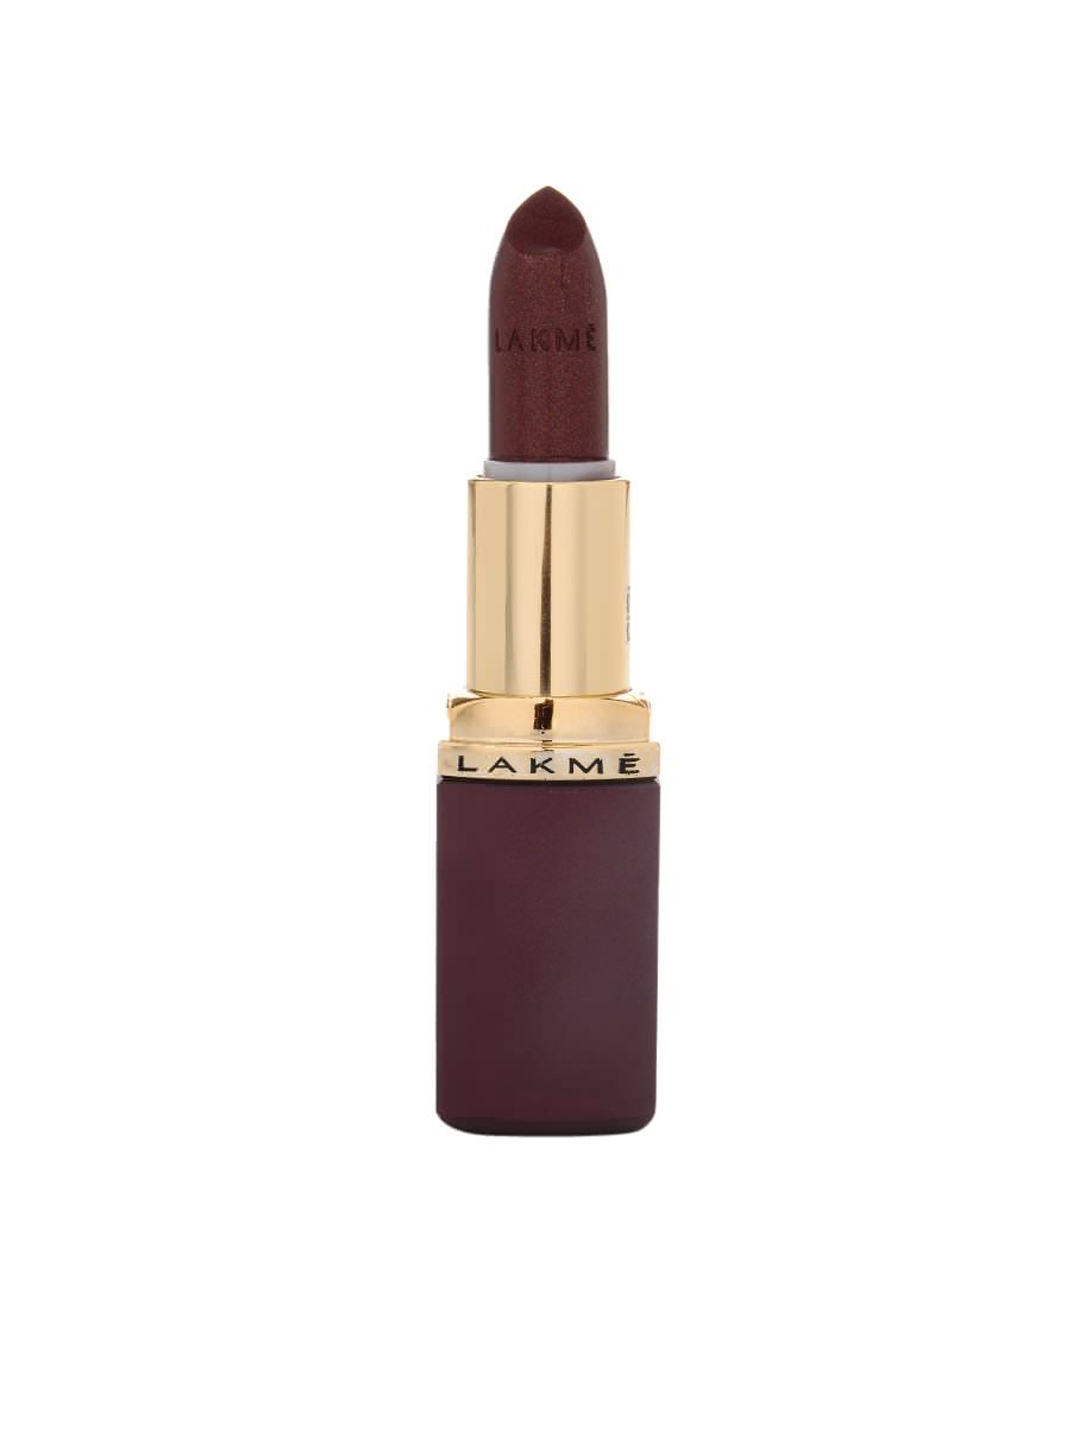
Lakme Enrich Satins Lipstick 461
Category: Personal Care / Lips / Lipstick
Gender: Women
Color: Purple
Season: Spring 2017
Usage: NA